First Ontario Parliament Buildings

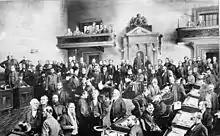
Members of Provincial Parliament in session within the Parliament Buildings, 1871.

The parliament buildings were the third legislature structures built by the Upper Canadian government in York, Upper Canada. Construction took place between 1829 and 1832, with J.G. Chewett, Cumberland & Storm (firm), Samuel Curry, John Ewart, John Howard and Thomas Rogers as the architects. Alterations took place in 1849.